Quickly de Kreisker

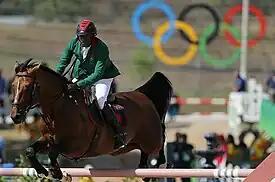
Ouaddar and Quickly de Kreisker in the Olympic show jumping competition.

Quickly wins the Hermès jump in March 2016. At the start of the Rio Olympics, a Qatari emir offers to buy him for 16 million euros. Abdelkebir Ouaddar turned down the offer, declaring that the King's horse was not for sale. The stallion is placed under close surveillance, watched over by experienced guards.